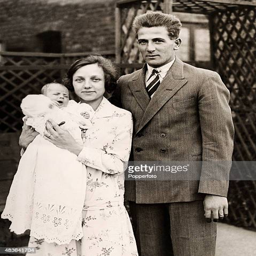
the fast bowler with his wife and baby daughter june in the grounds of his home